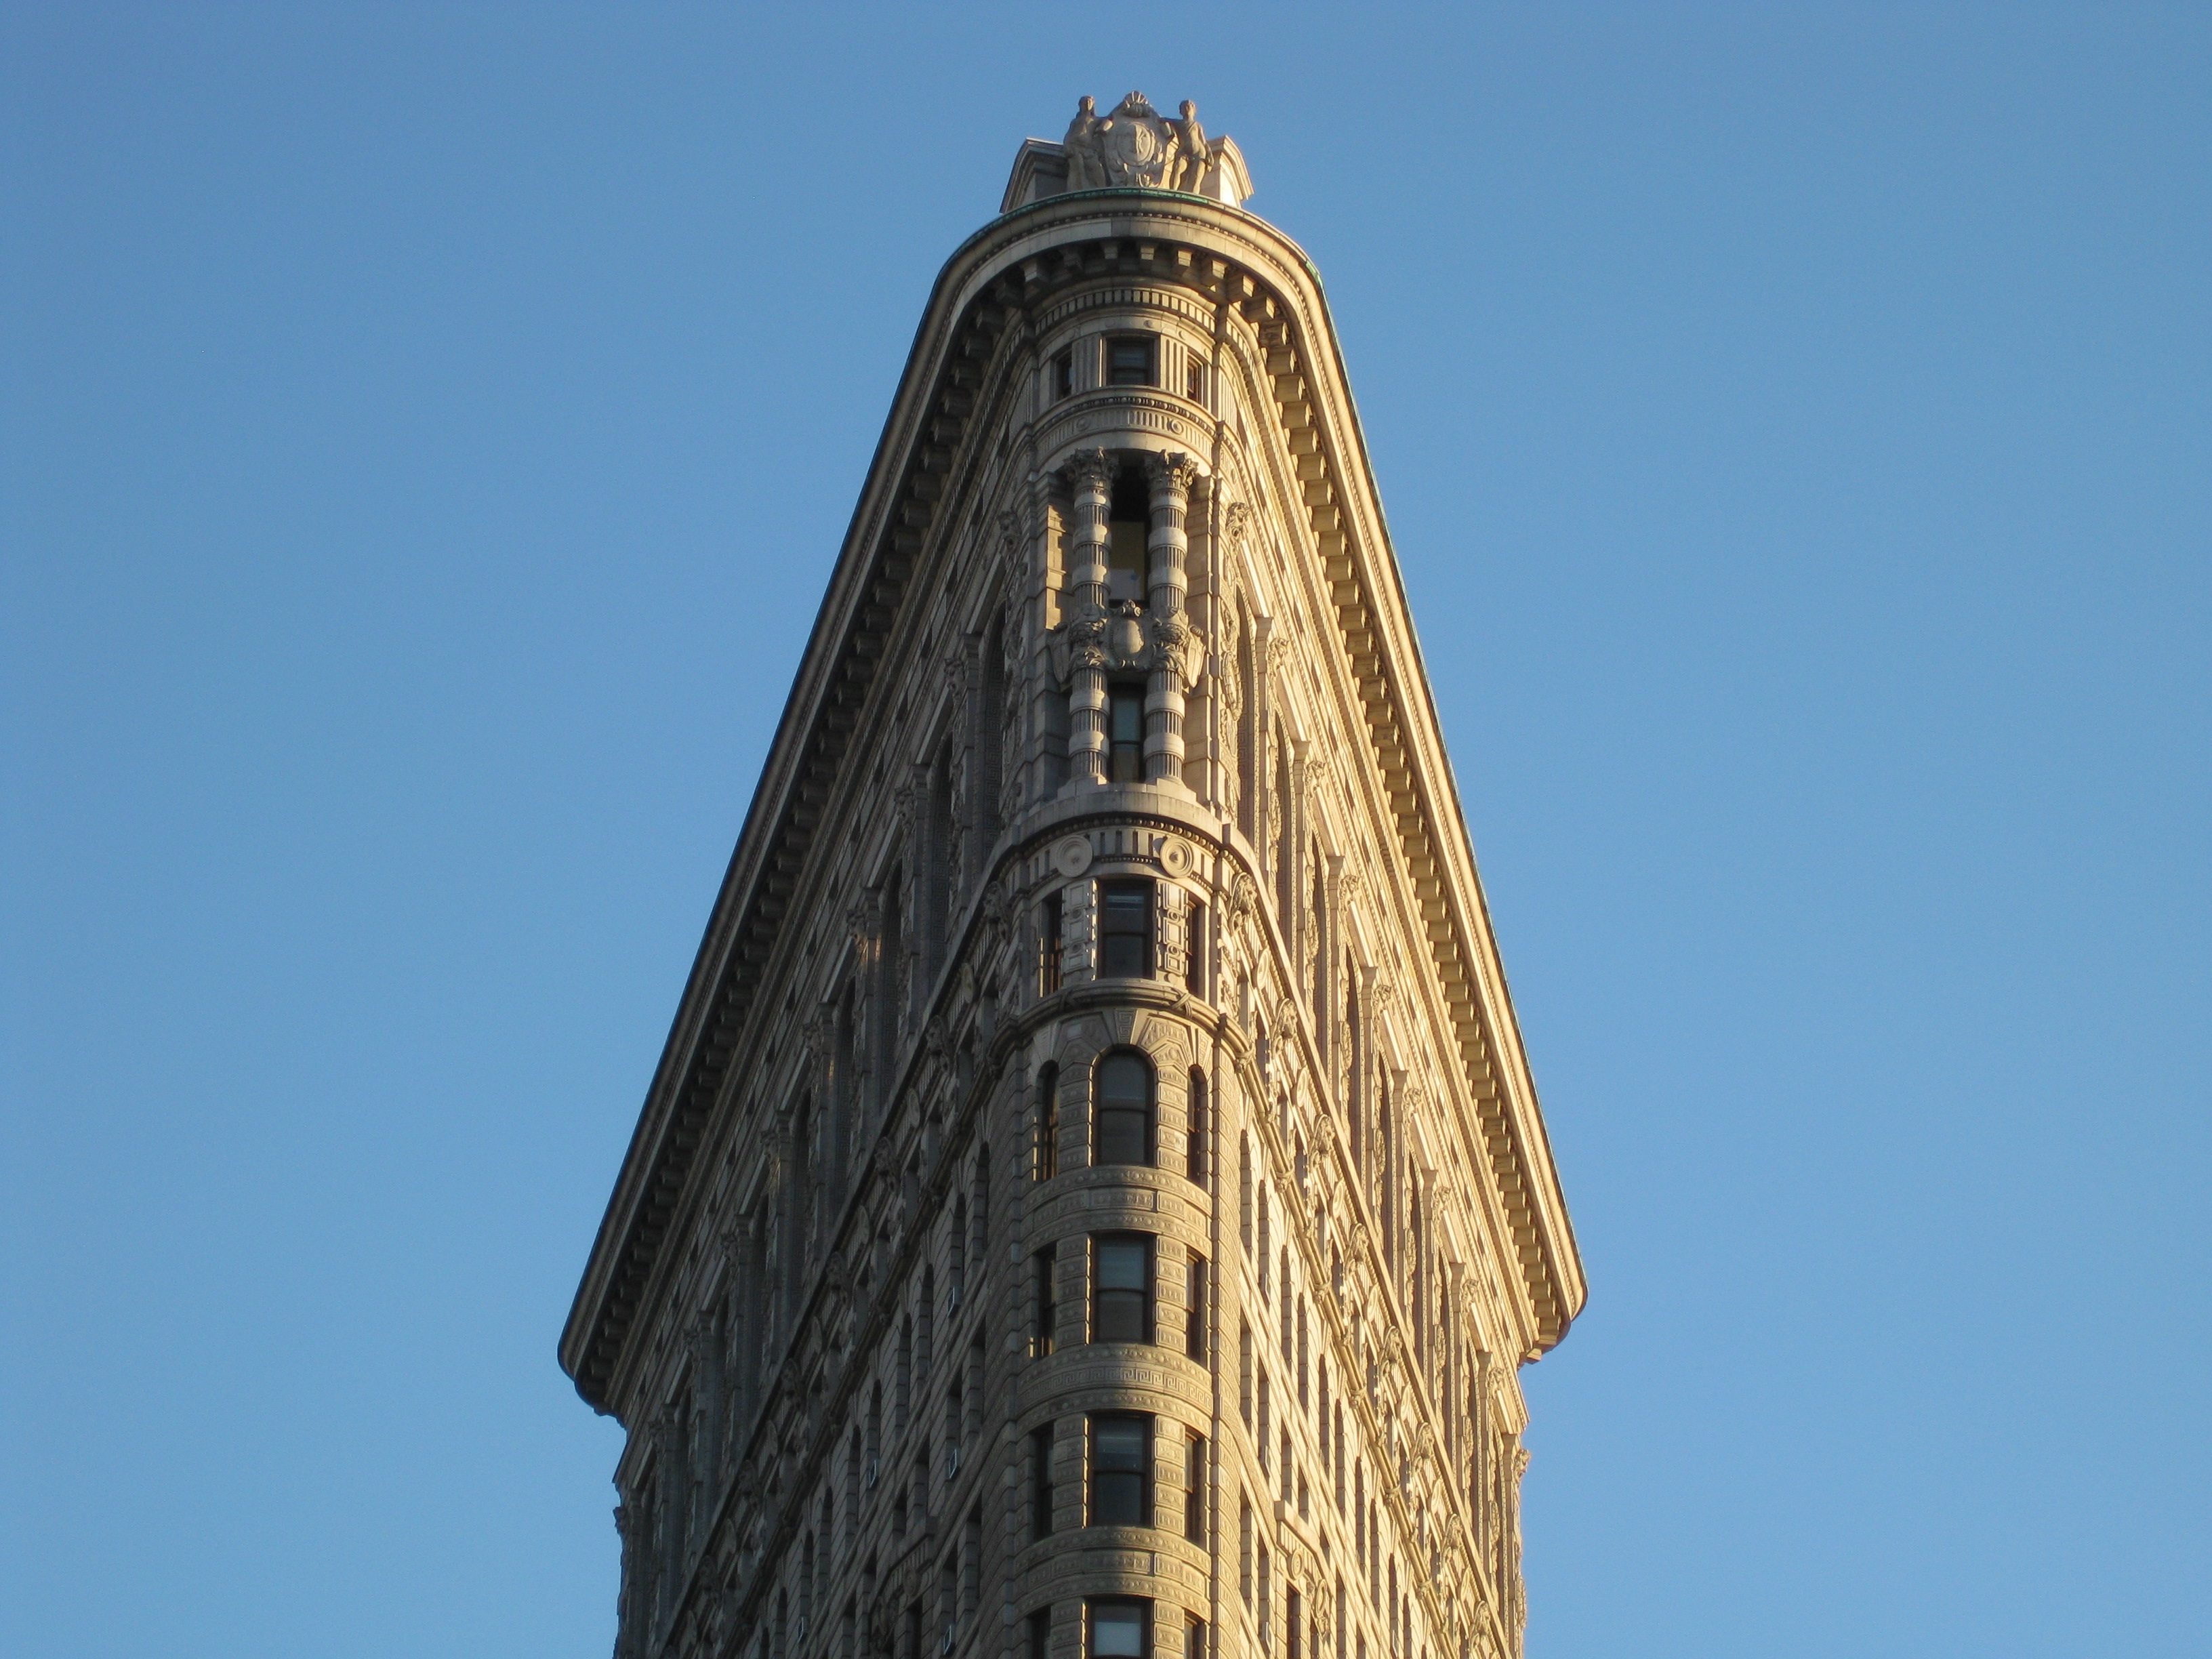
sky, building, skyscraper, new york, manhattan, tower, nyc, usa, landmark, facade, place of worship, clock tower, bell tower, united states, flatiron, spire, steeple